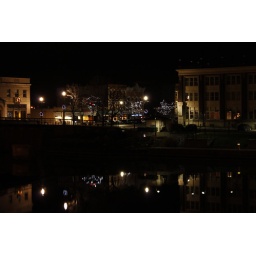
Standing on a bridge in Tonawanda, I was able to capture the reflection of the lights &amp;amp; buildings in North Tonawanda, NY.